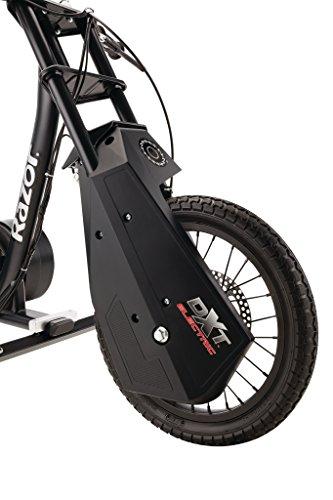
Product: Razor DXT Electric Drift Trike
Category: Toys & Games | Tricycles, Scooters & Wagons | Ride-On Toys & Accessories
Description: The next generation of electric drifting excitement.
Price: from 2 sellers